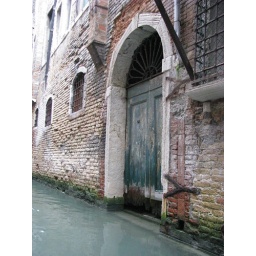
You see many doors at water level in Venive, what a way to arrive.